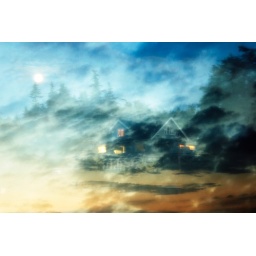
house in the clouds